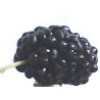
Label: Mulberry 1